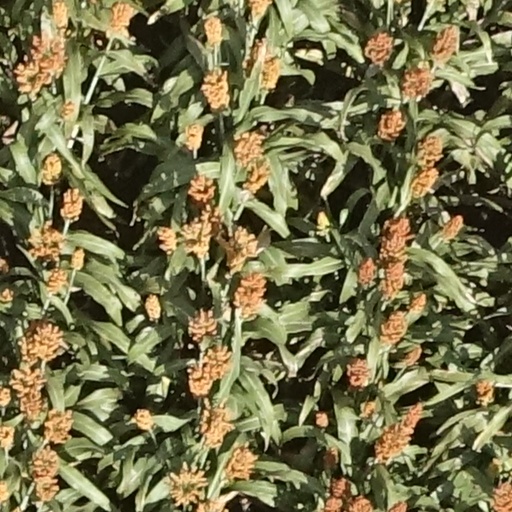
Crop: sorghum